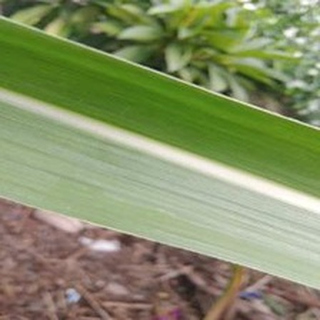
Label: healthy_sugarcane